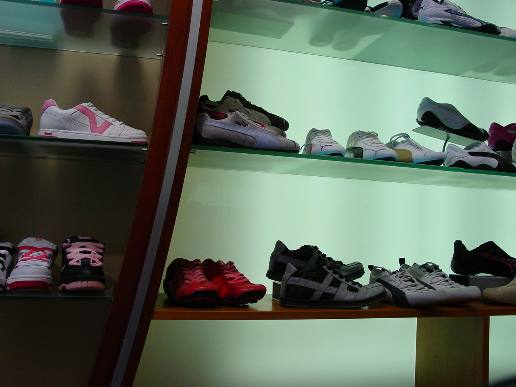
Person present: No